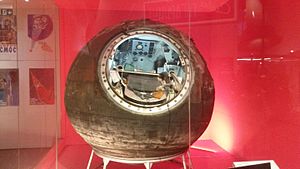
Vostok 6
Vostok 6-kapslen udstillet på museum
Vostok 6 bragte Valentina Teresjkova ud i rummet som den første kvinde og fløj parflyvning med Vostok 5.